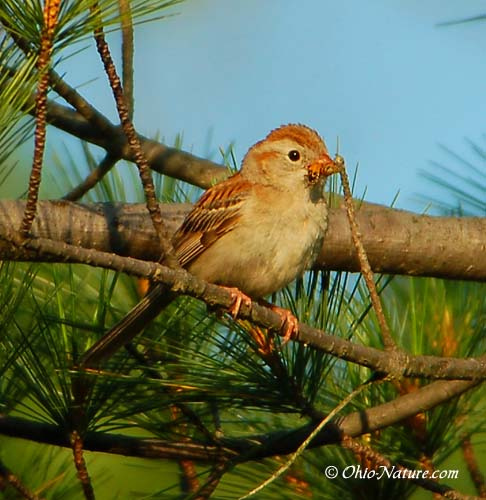
an orange crowned bird with light brown belly and short orange bill.
this small bird is various shades of brown, with the wings and tail darkest, while the belly is lightest.
this bird has a grey colored breast, abdomen and belly, while it's crown is brown including it's coverts.
this bird has a speckled belly and breast with a short pointy bill.
a small brown bird with orange feet and a tan beak.
this bird has wings that are brown with a white body and orange billa golden brown colored small bird with light taupe eye ring, golden brown crown and taupe breast and belly.
small brown bird with long black tail feathers and a short pointed beak.
the bird has brown striped wingbars and a grey belly.
this is a brown bird with a gray head, throat, breast and belly and a brown crown.
Species: Field Sparrow